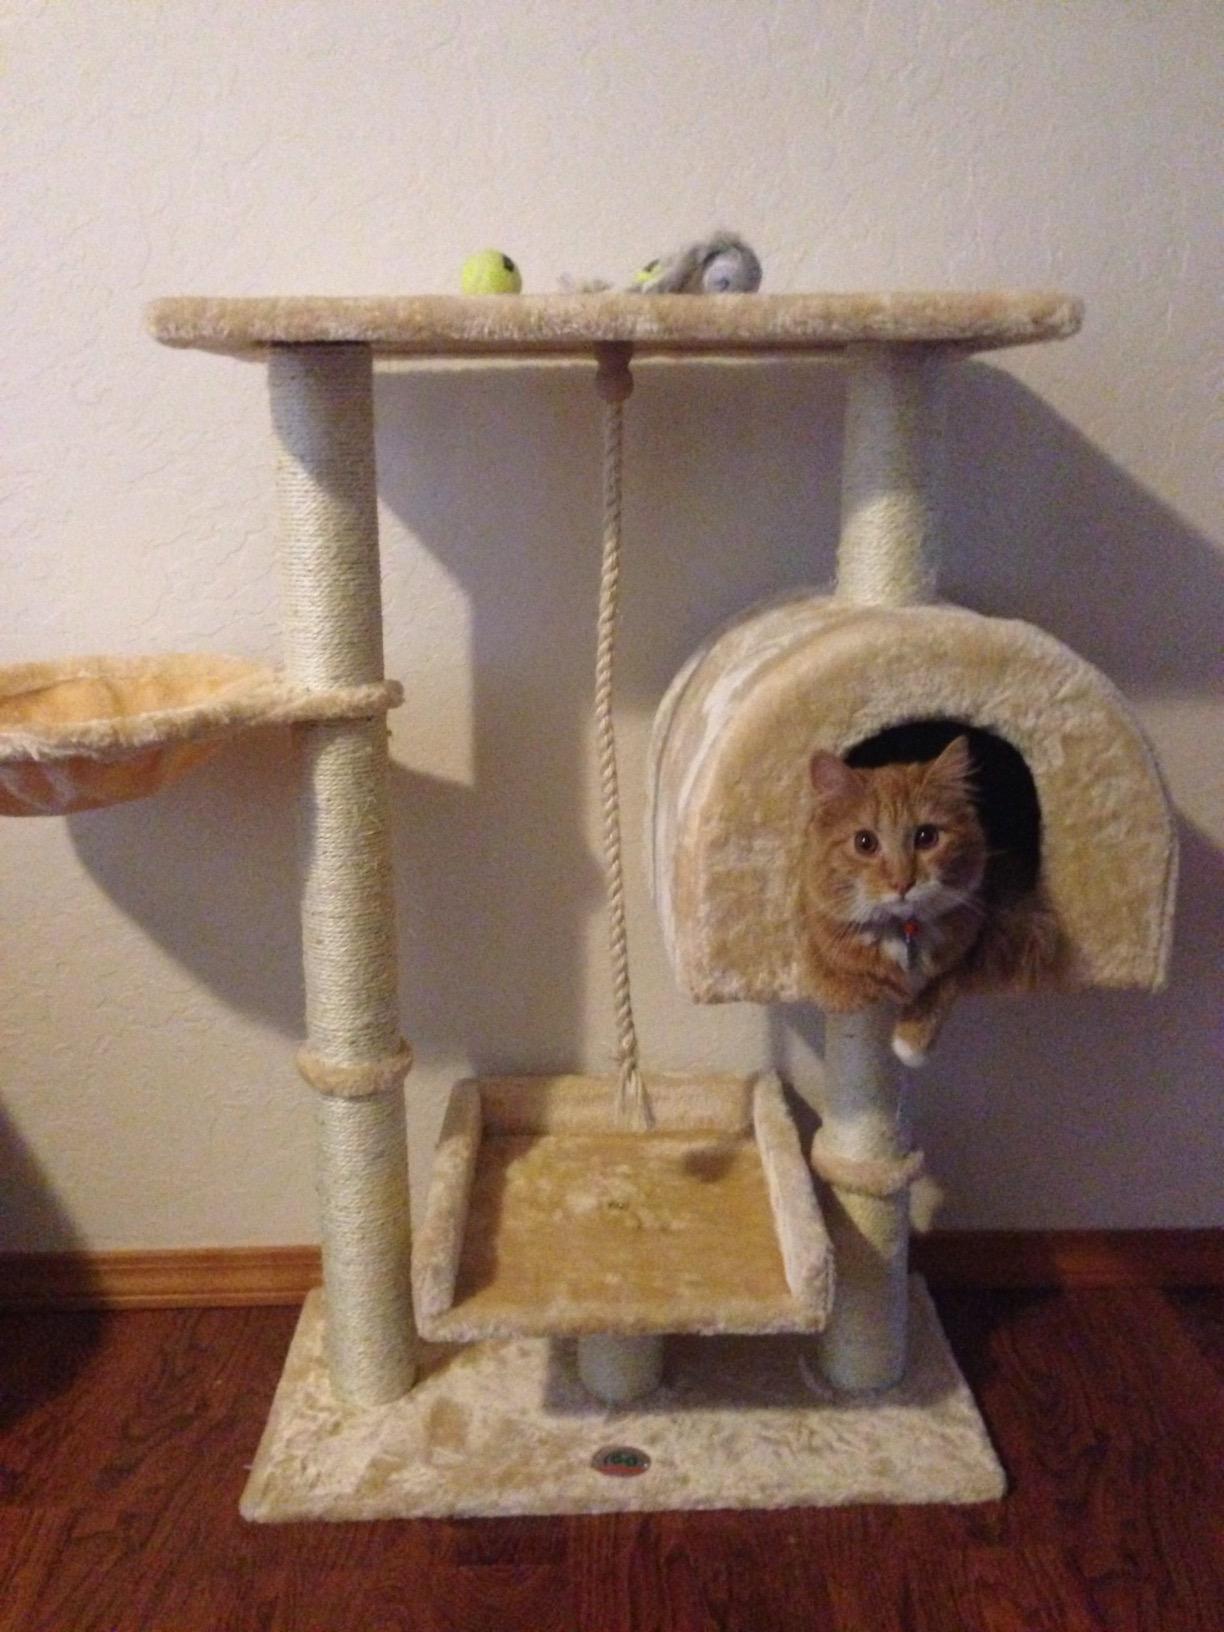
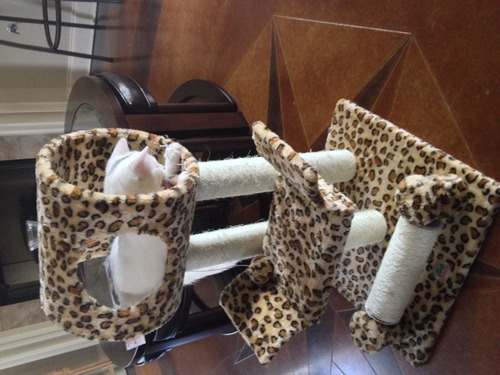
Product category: items_cat tree
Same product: no